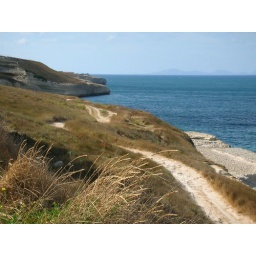
Sardinia: The trip by car to Stintino beach